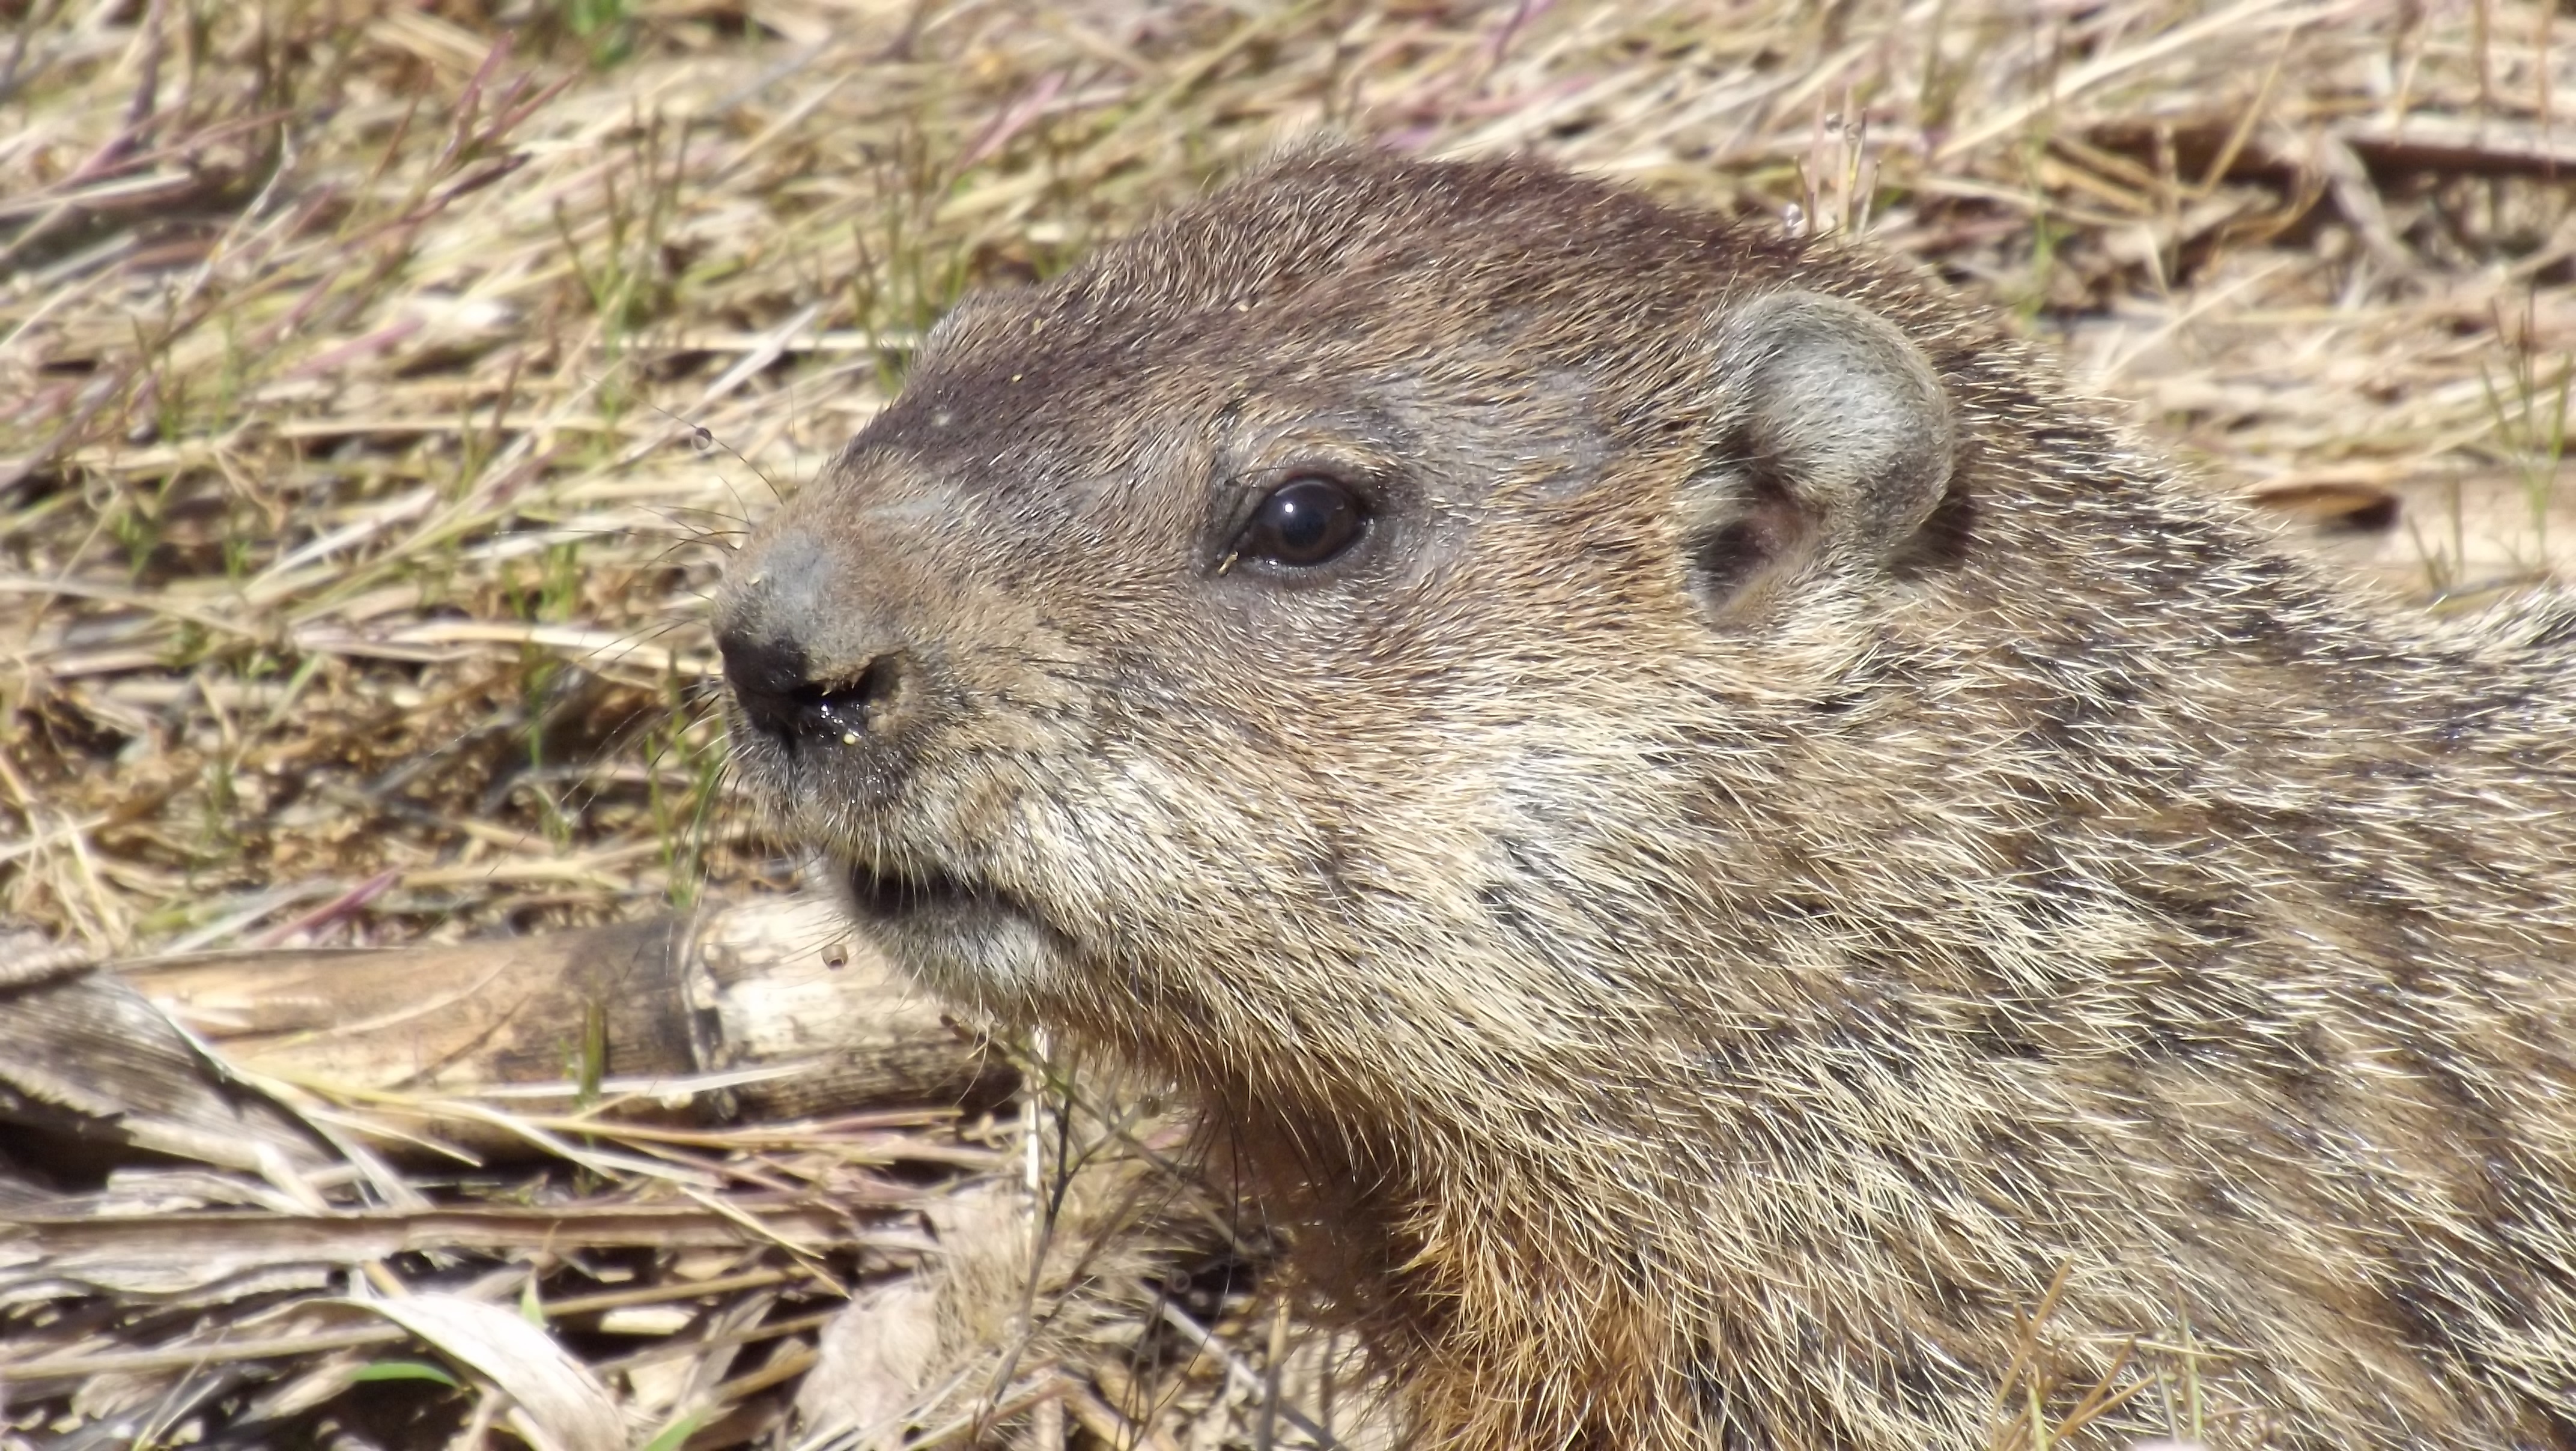
animal, wildlife, mammal, squirrel, rodent, fauna, whiskers, vertebrate, marmot, prairie dog, groundhog, fox squirrel, woodchuck, whistlepig